Sancai

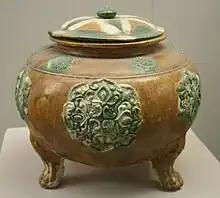
Tang footed jar with relief decoration

The body of "sancai" ceramics was made of white clay, coated with coloured glaze, and fired at a temperature of 800 degrees Celsius. "Sancai" is a type of lead-glazed earthenware: lead oxide was the principal flux in the glaze, often mixed with quartz in the proportion of 3:1. The polychrome effect was obtained by using as colouring agents copper (which turns green), iron (which turns brownish yellow), and less often manganese and cobalt (which turns blue).